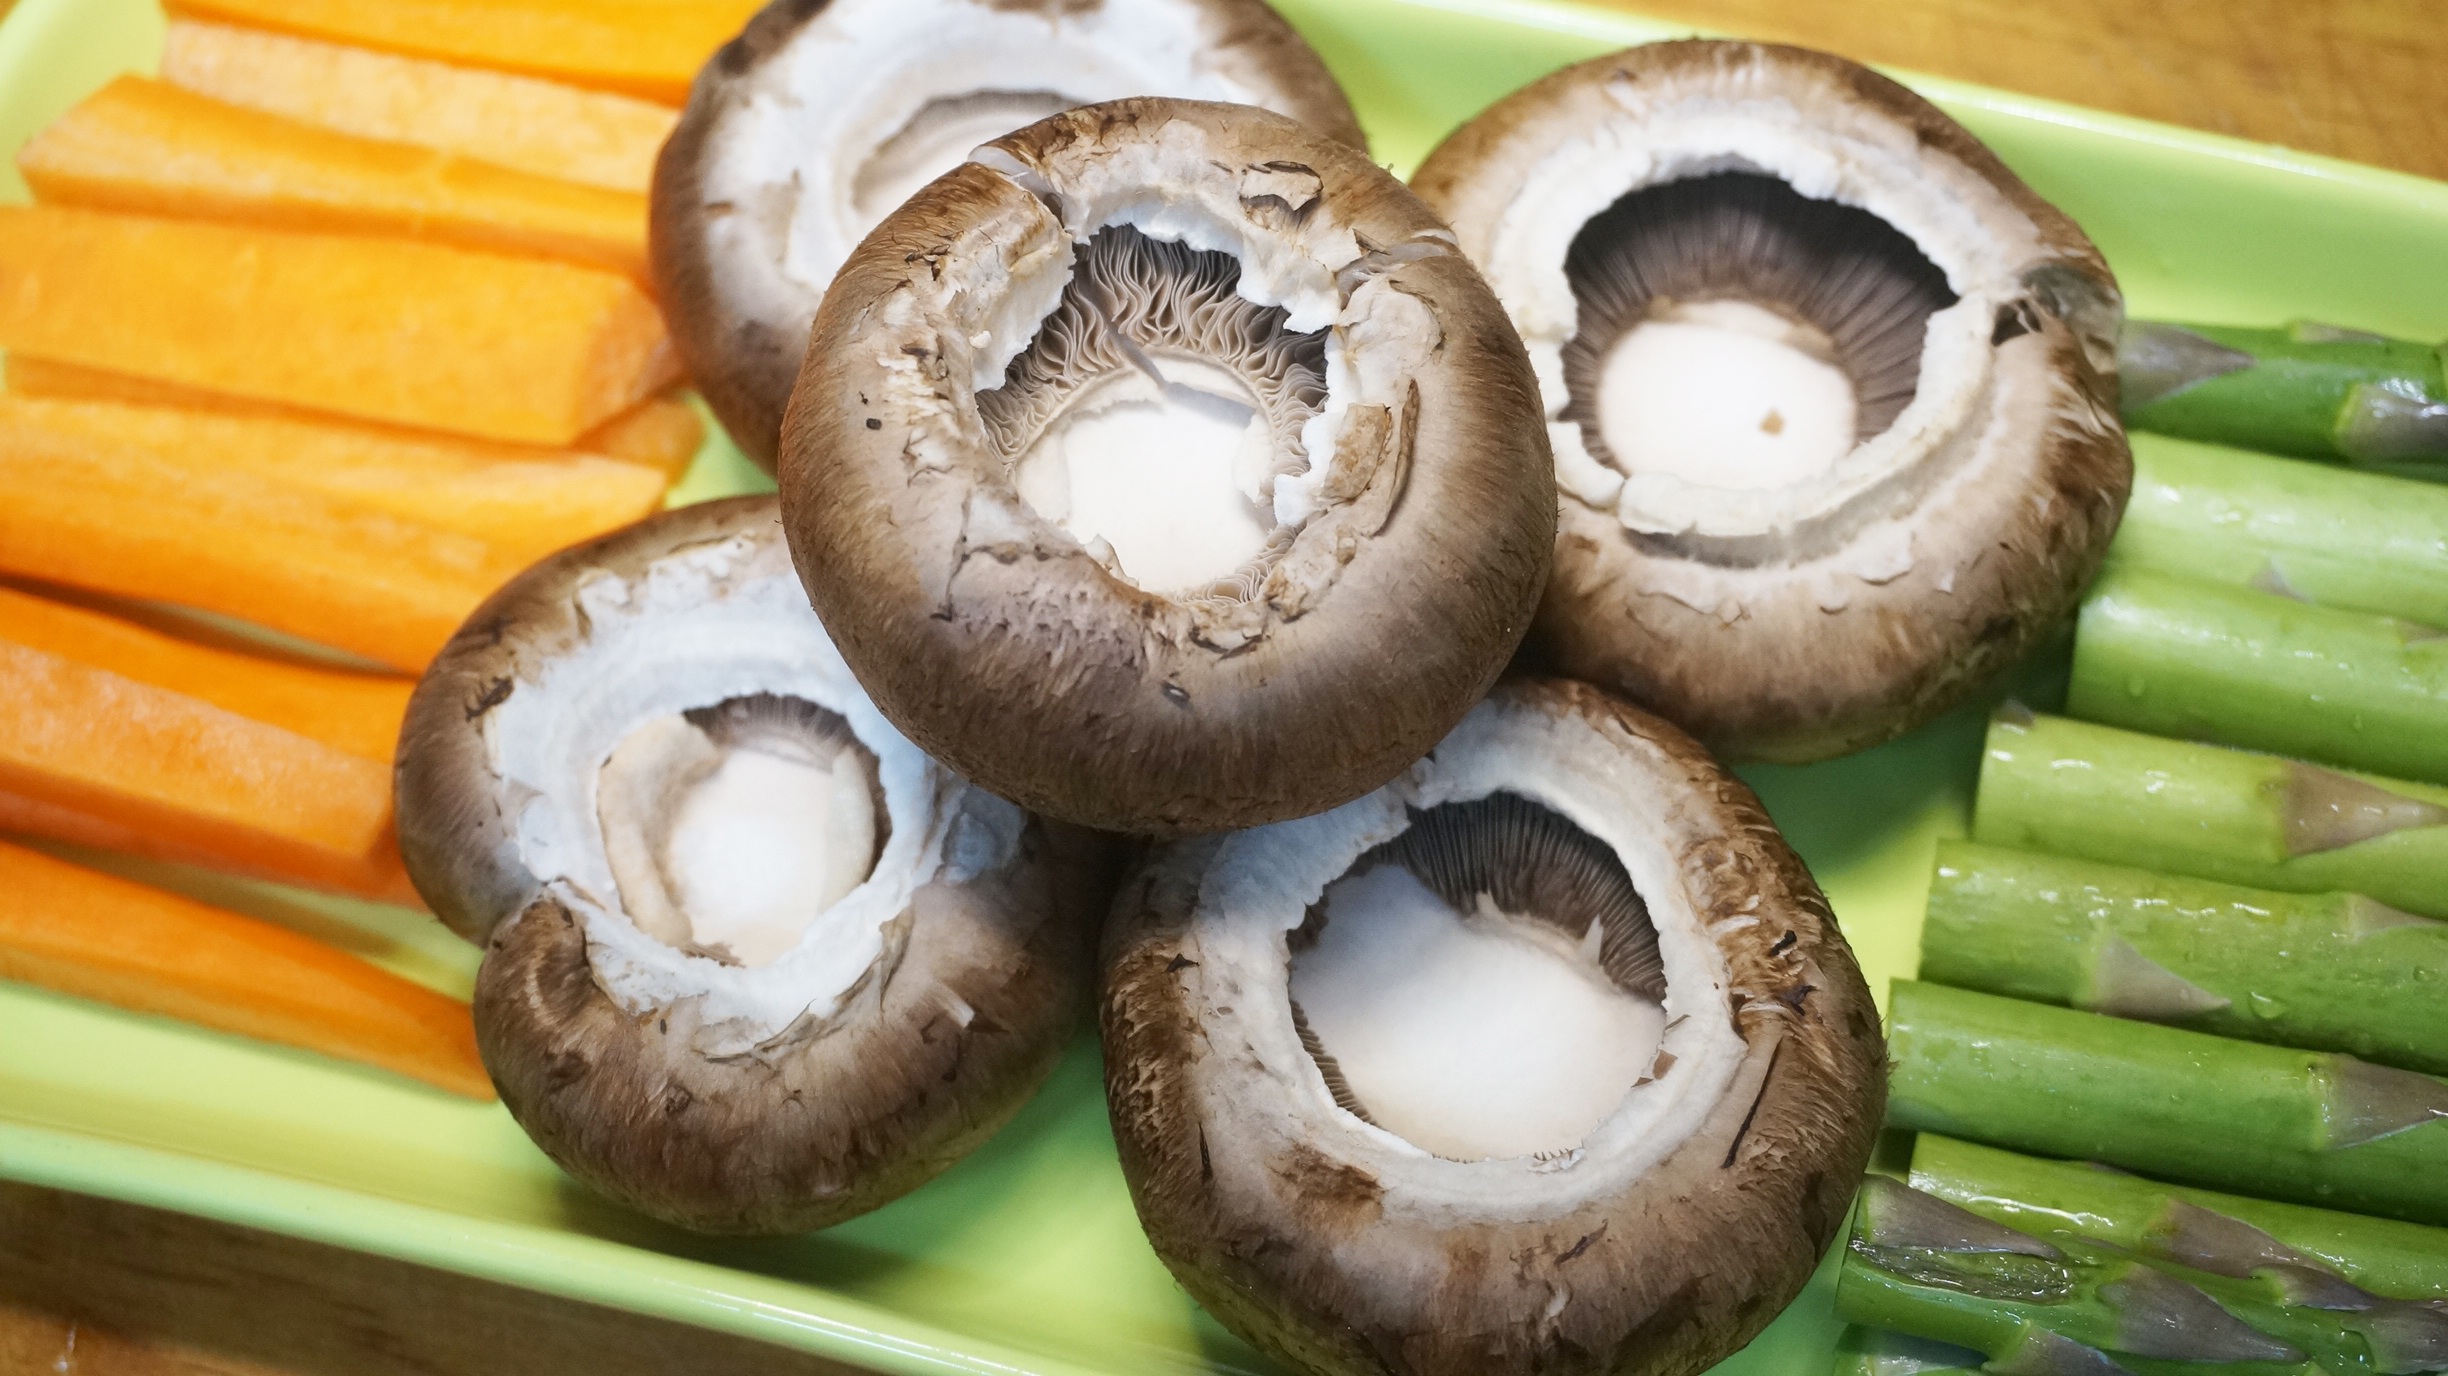
food, produce, vegetable, mushroom, cuisine, carrot, coconut, vegetables, escargot, agaricus, matsutake, shiitake, agaricaceae